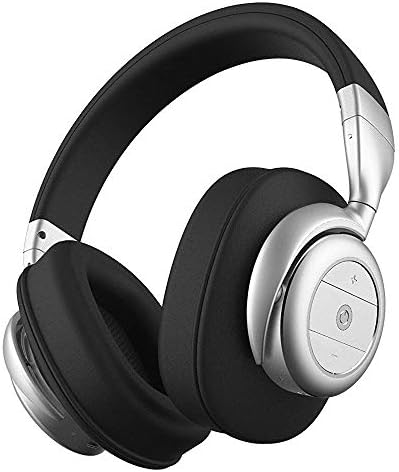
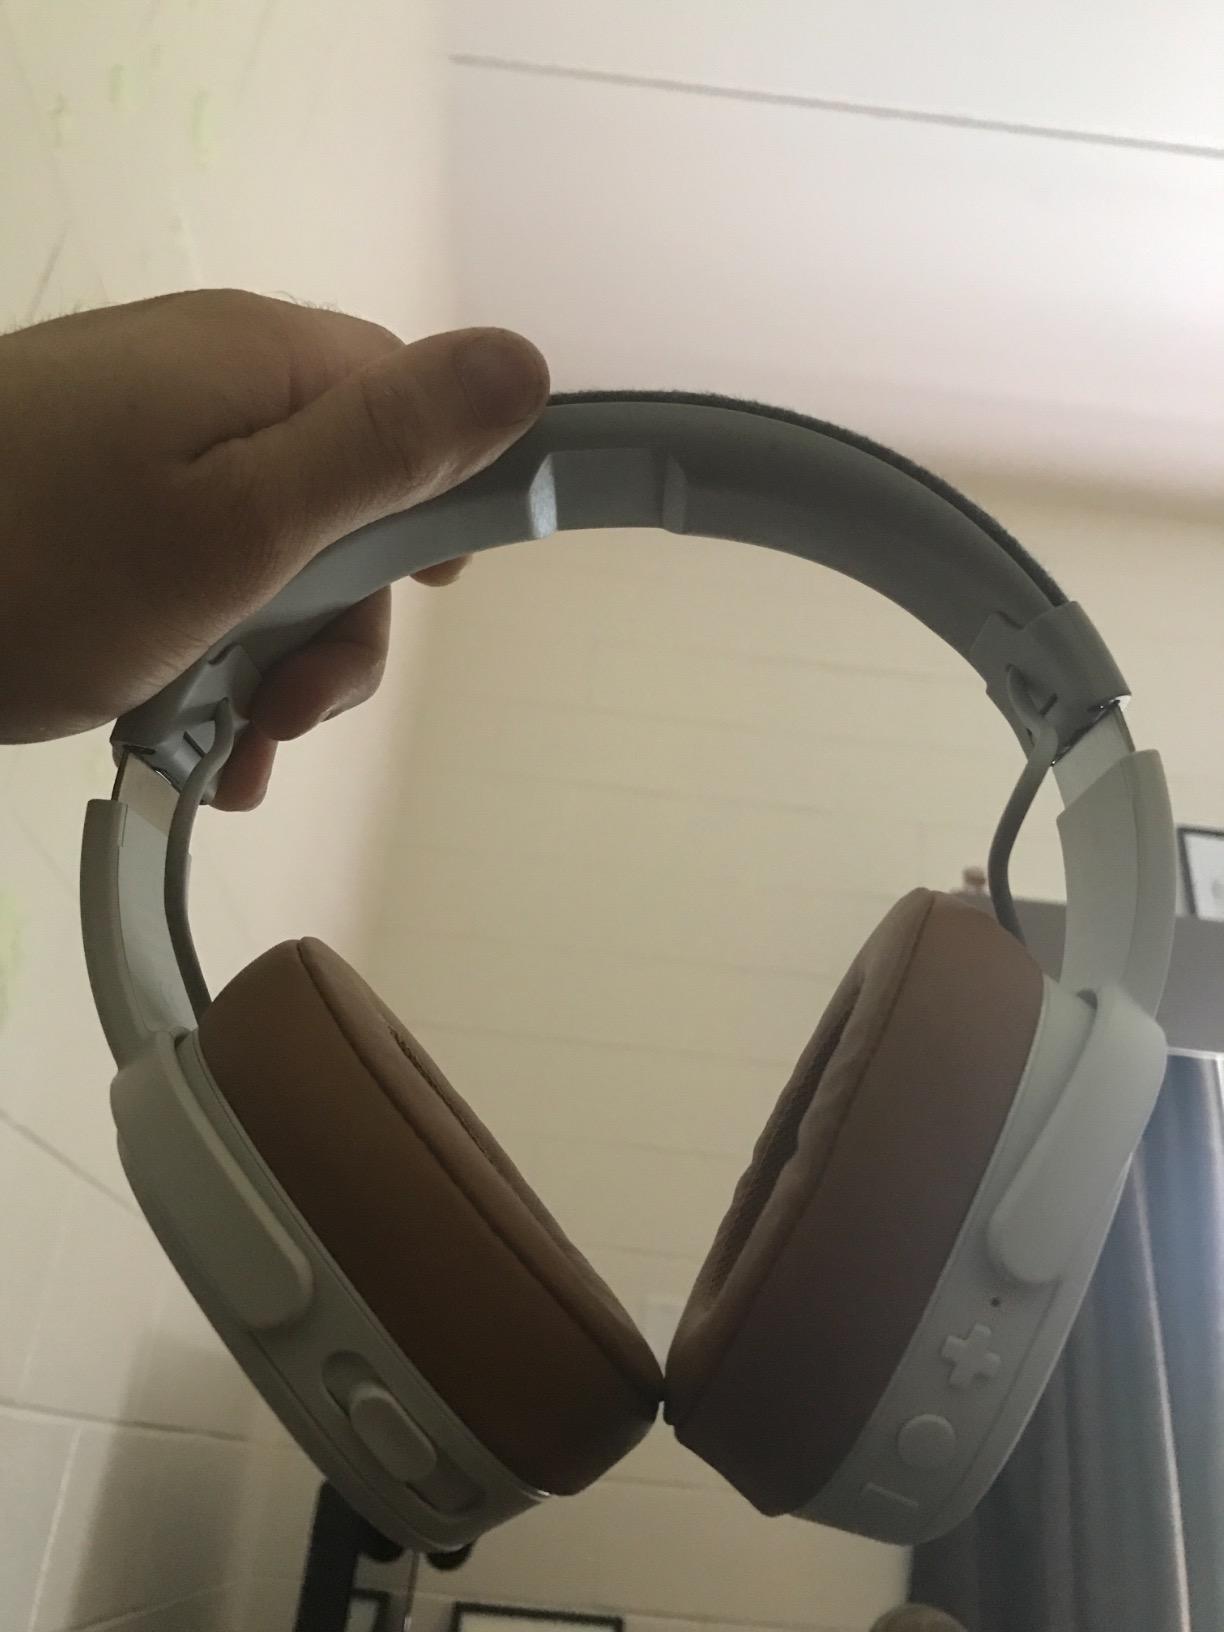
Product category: headphones
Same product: no